Bendinat

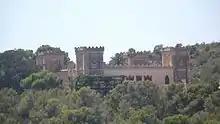
Castell de Bendinat

Bendinat Castle was the idea of Pedro Caro, 3rd Marquis of la Romana. The work began after 1855, and was finished in 1867. It was built in 19th century Central European Gothic architecture style. The estate was sold by the Marquis of la Romana in 1876 to Joana-Adelaida Dameto. It was later owned by the Count of Montenegro. While tourists can see the castle from a distance, it is privately owned and unavailable for tours.